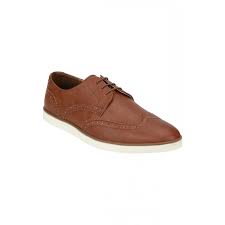
Label: Brogue